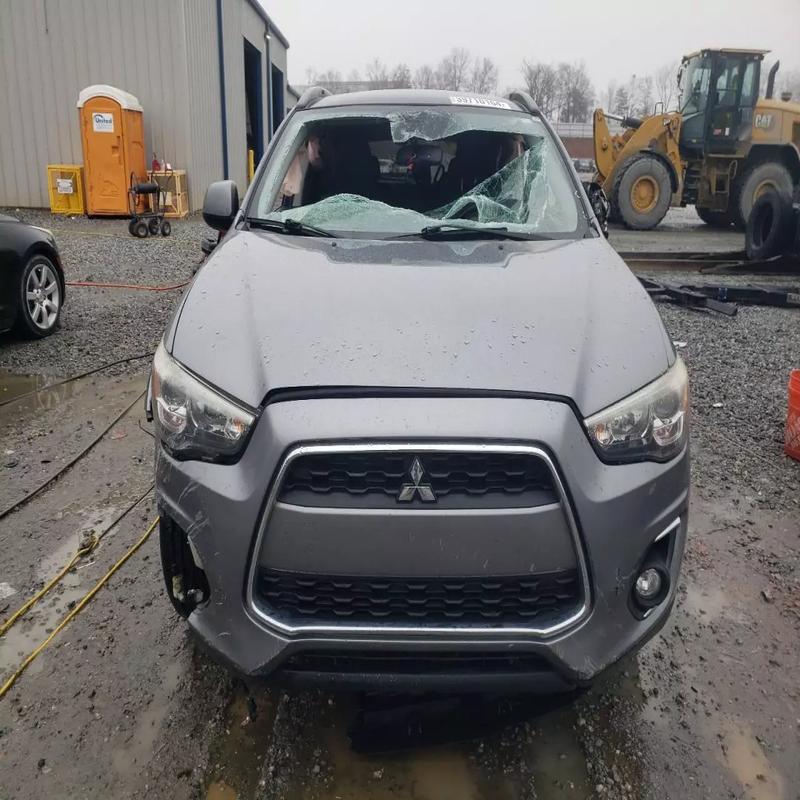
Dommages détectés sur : pare-choc avant, pare-brise avant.
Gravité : majeur